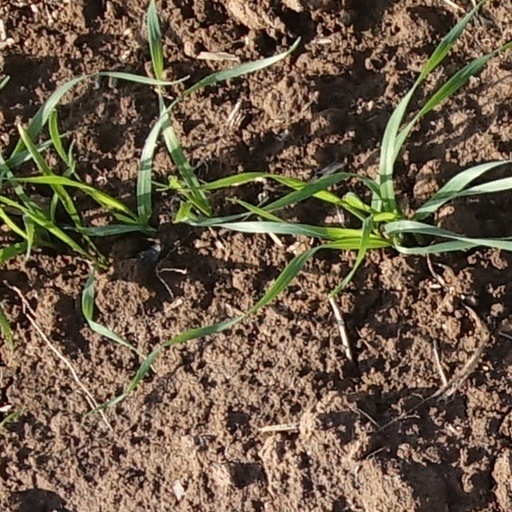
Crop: wheat